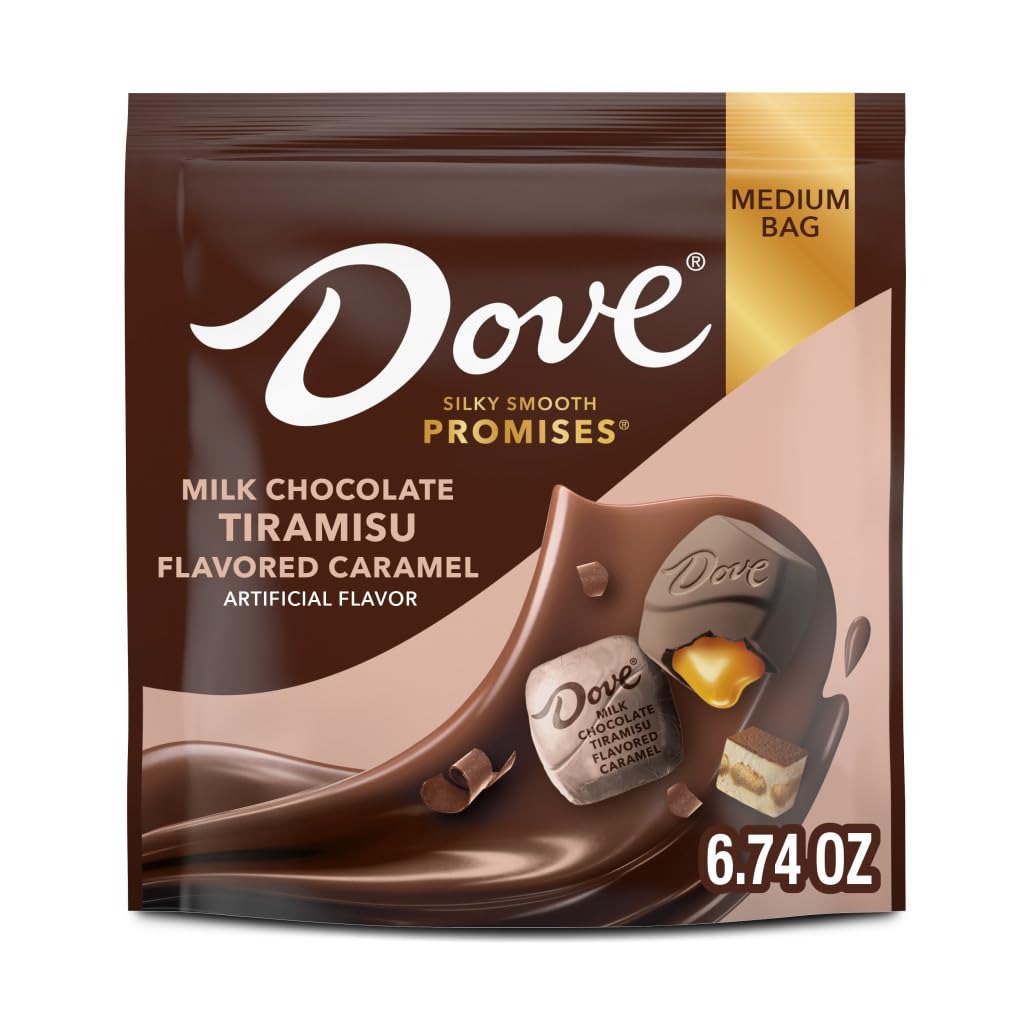
Item Name: DOVE PROMISES Milk Chocolate Tiramisu Caramel Candy, 6.74 Oz Bag (Pack of 8)
Bullet Point 1: Contains eight (8) 6.74-ounce candy bags of DOVE PROMISES Chocolate Tiramisu Caramel Candy
Bullet Point 2: Indulge with this candy bag containing bite-size dessert flavors of Tiramisu caramel and silky, smooth milk chocolate
Bullet Point 3: DOVE PROMISES are individually wrapped in elegant foil, making them luxurious additions to gift baskets, goodie bags and party favors
Bullet Point 4: Take a moment for yourself and enjoy this divine chocolate while watching a movie or soaking in the tub
Bullet Point 5: Transform your candy dishes at home and the office into a dreamy dessert assortment of premium chocolates with DOVE PROMISES
Value: 6.74
Unit: Ounce

Price: 63.95